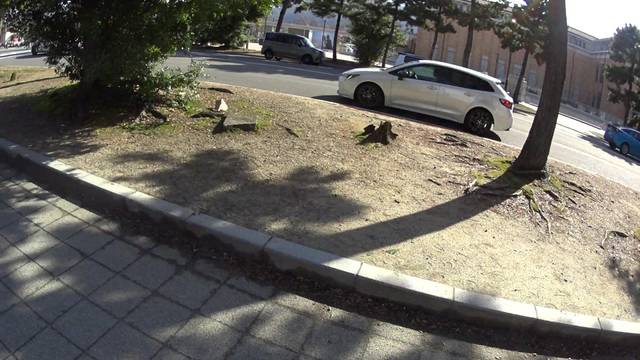
Region: Japan
Coordinates: 35.014, 135.782